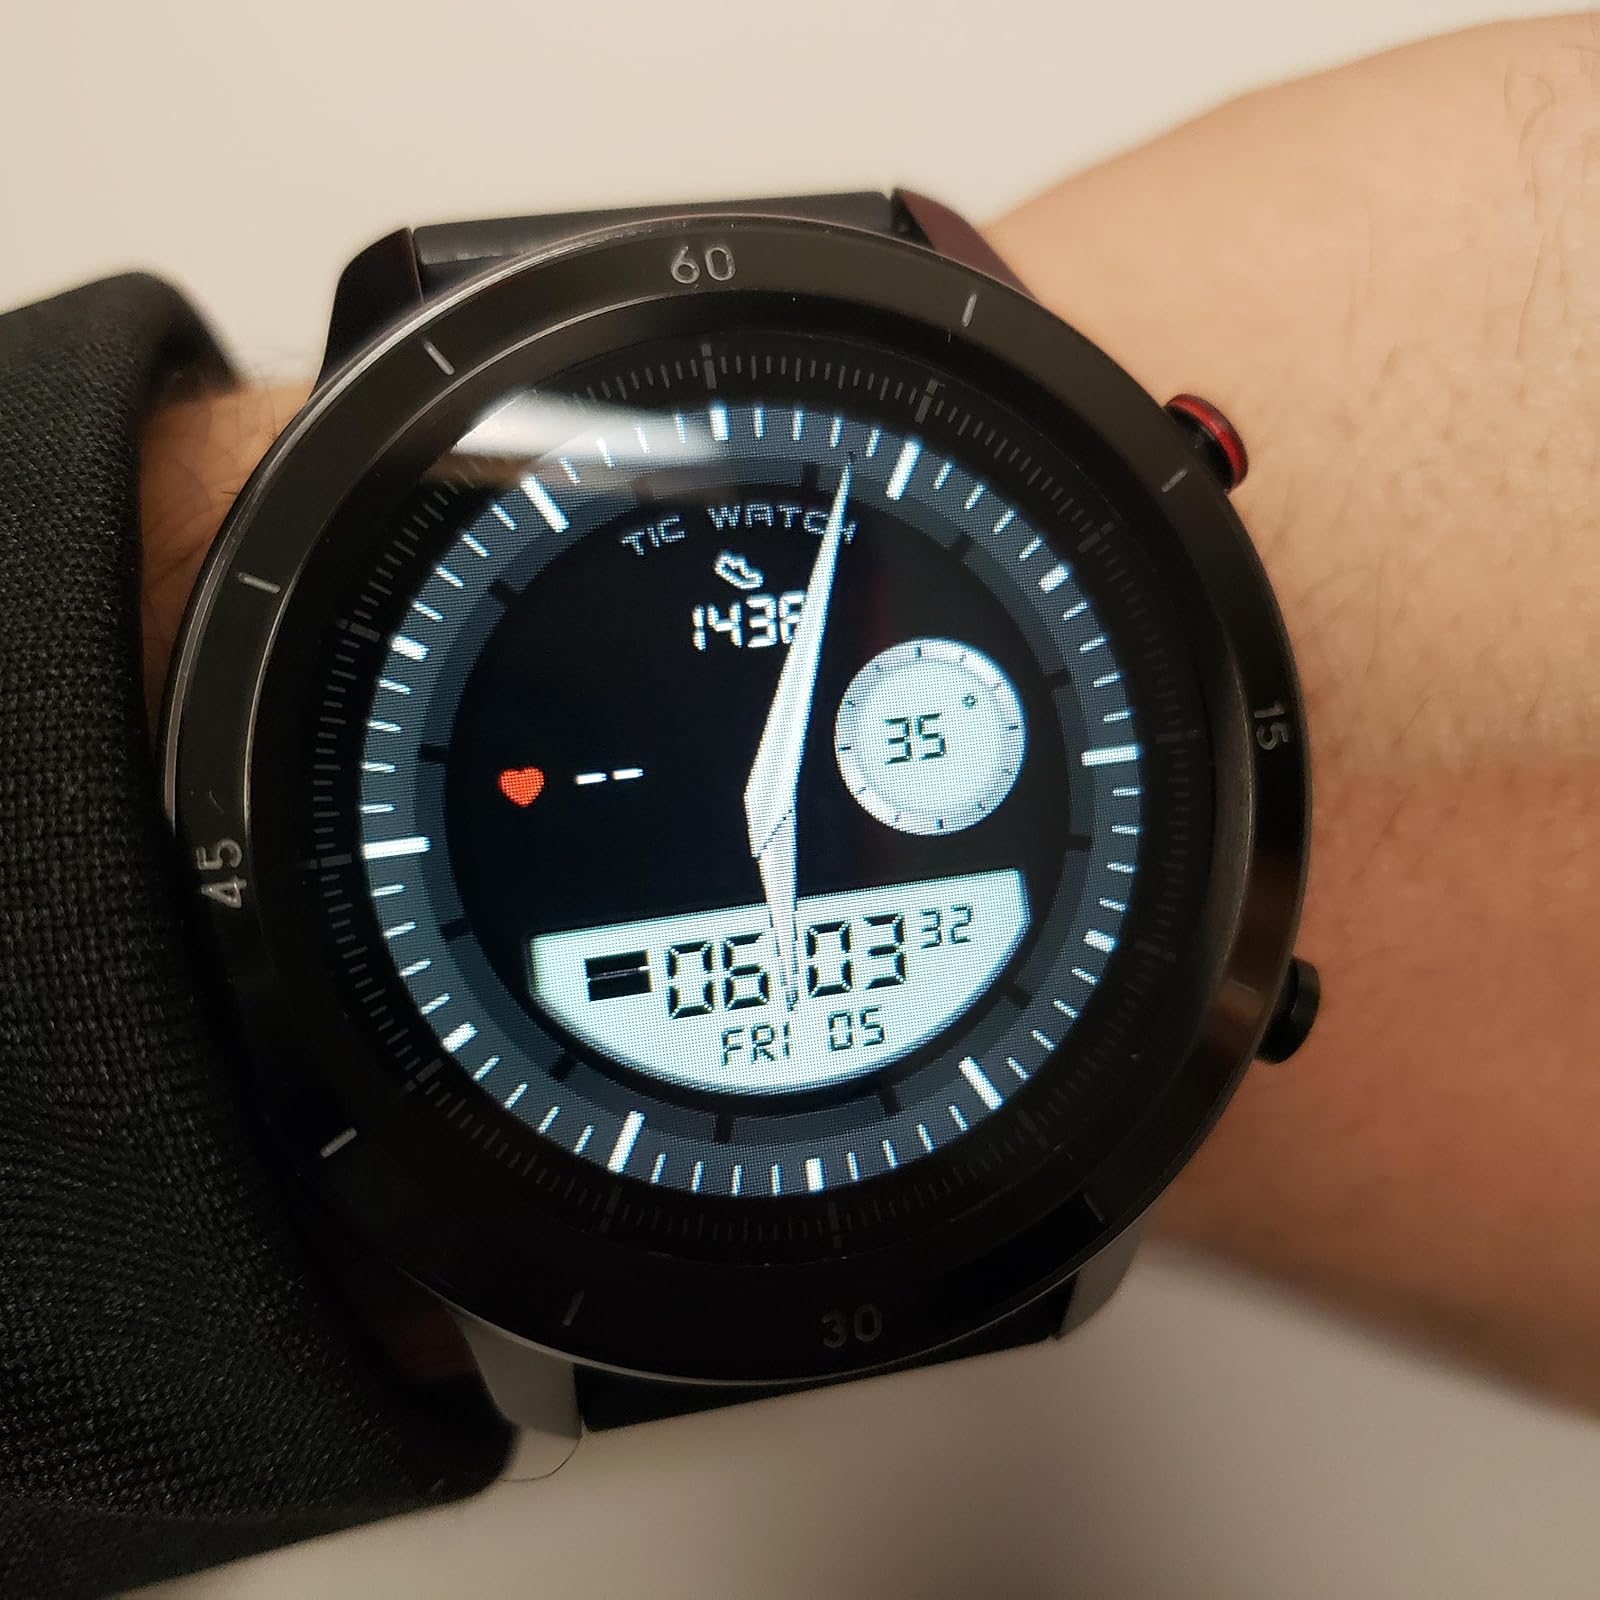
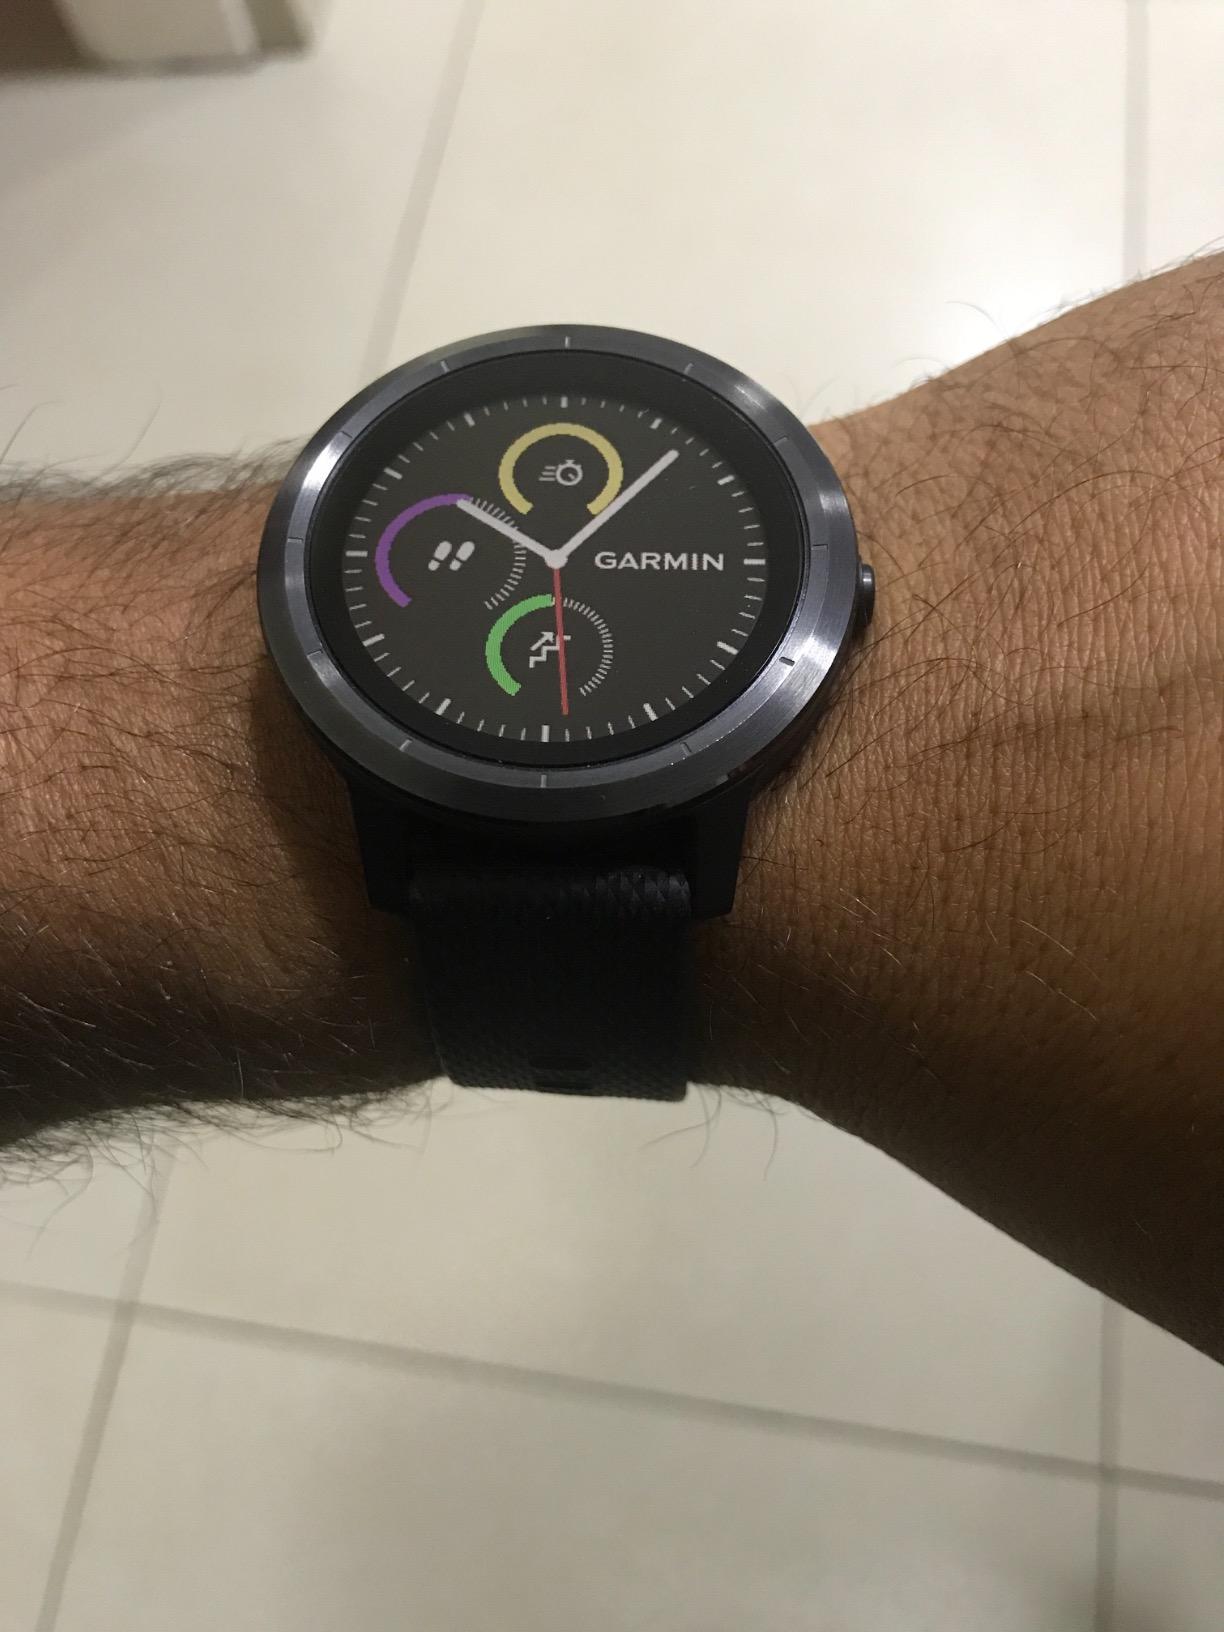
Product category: smartwatch
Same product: no